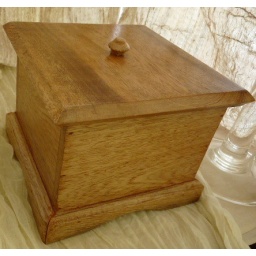
wooden box by Pollo